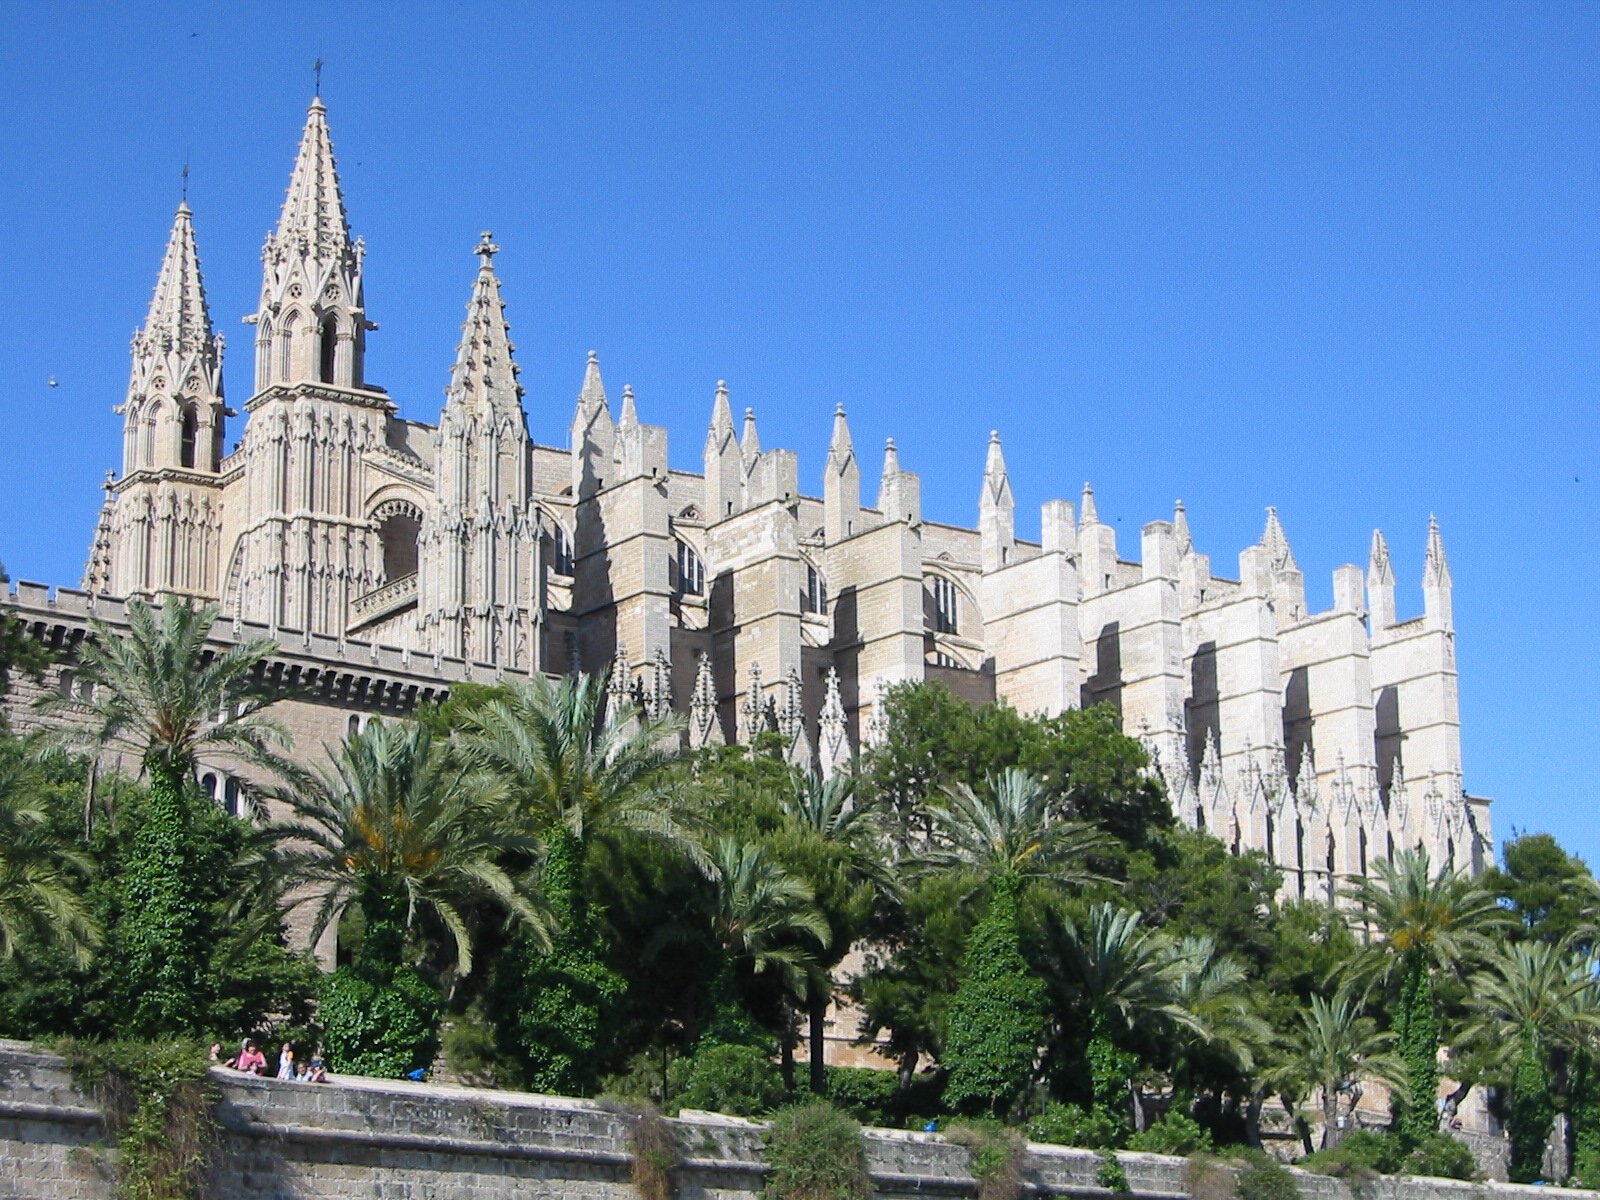
building, palace, tower, plaza, landmark, cathedral, tourism, place of worship, temple, mallorca, tours, historic site